Göta kanal eller Vem drog ur proppen?

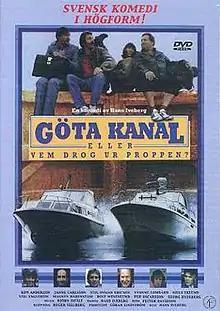
Swedish DVD-cover

Göta kanal eller Vem drog ur proppen? (English: "Göta Canal or Who Pulled the Plug?") is a Swedish comedy film which was released to cinemas in Sweden on 18 December 1981 directed by Hans Iveberg and starring Janne 'Loffe' Carlsson and Kim Anderzon.